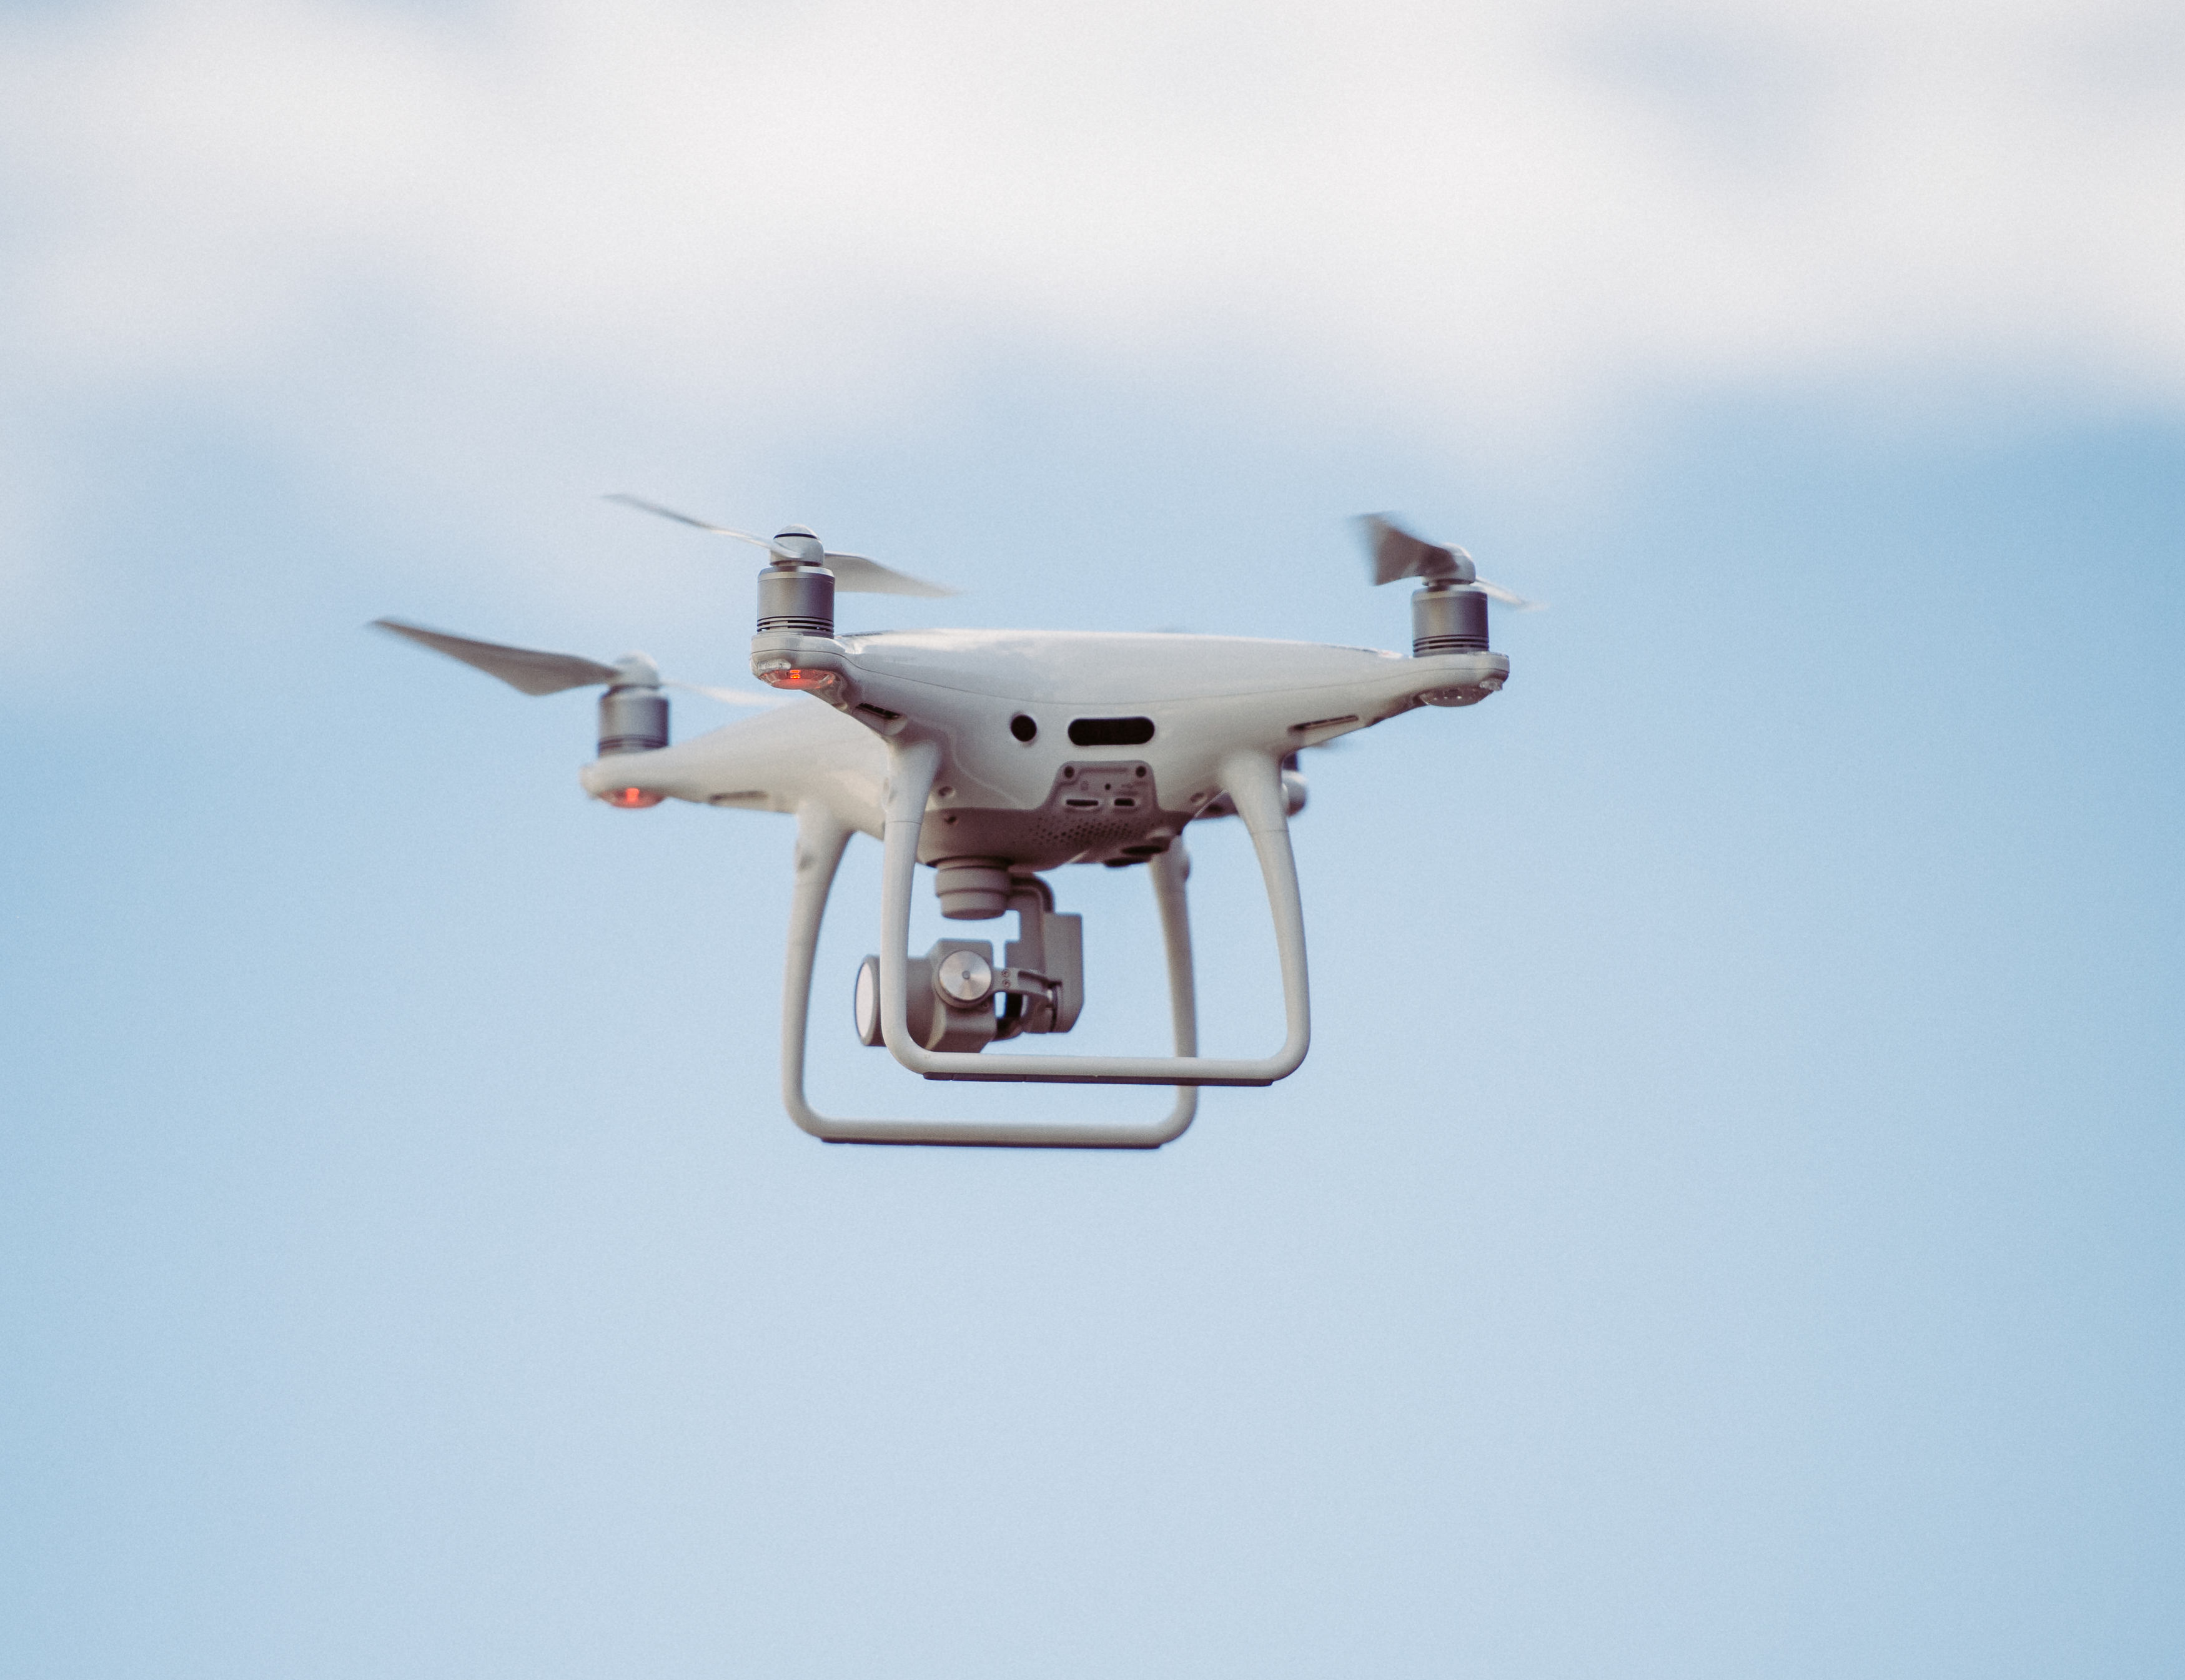
wing, airplane, aircraft, vehicle, aviation, flight, helicopter, propeller, rotorcraft, air show, air force, atmosphere of earth, aircraft engine, helicopter rotor